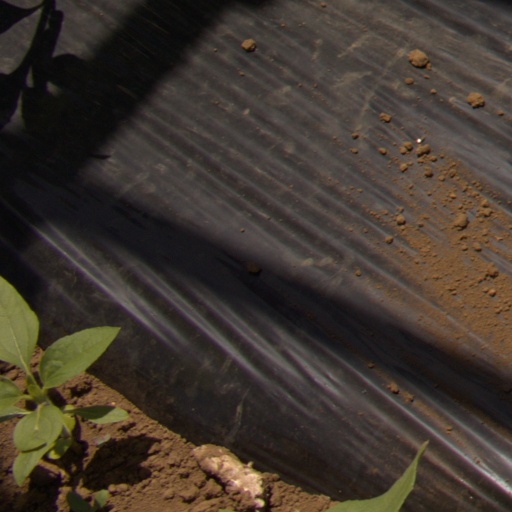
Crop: Jerusalem artichoke